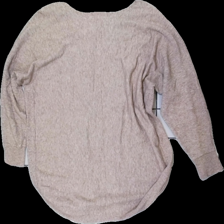
View: back
Type: Top
Category: Ladies
Brand: Missing
Colors: Beige
Material: 80% viscose 20% polyester
Cut: Regular
Season: All
Damage location: top left
Damage 2 location: middle center
Damage 3 location: bottom left
Price range: 50-100
Recommended usage: Reuse
Description: beige långärmad tröja